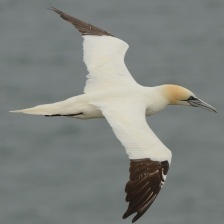
Species: NORTHERN GANNET
Scientific name: MORUS BASSANUS